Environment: real
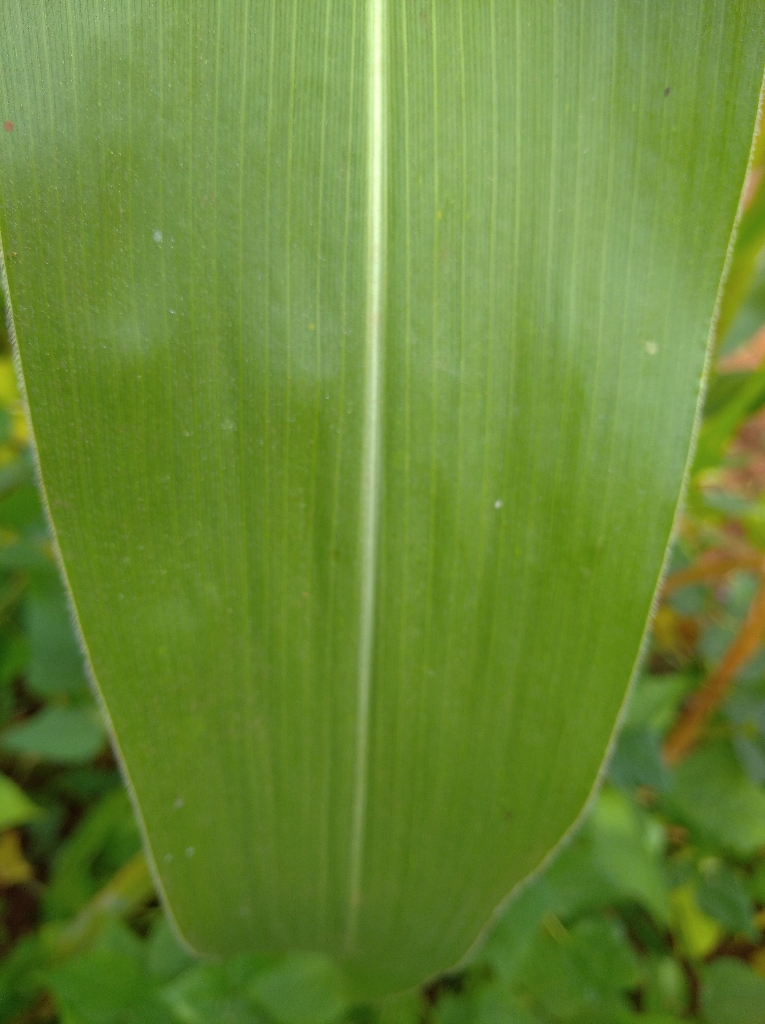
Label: healthy